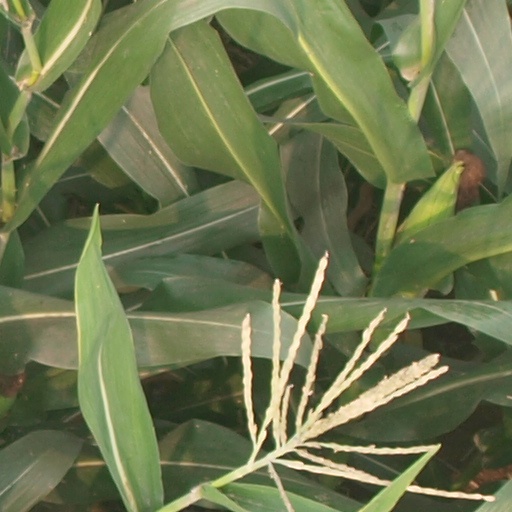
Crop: maize; corn